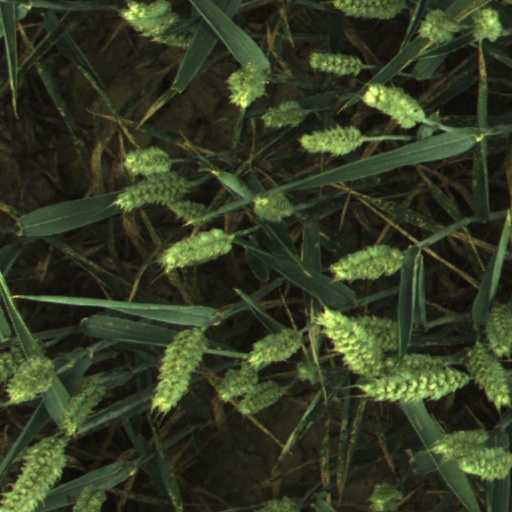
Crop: wheat